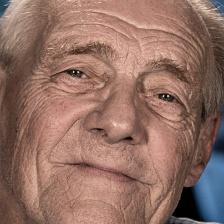
Label: faces